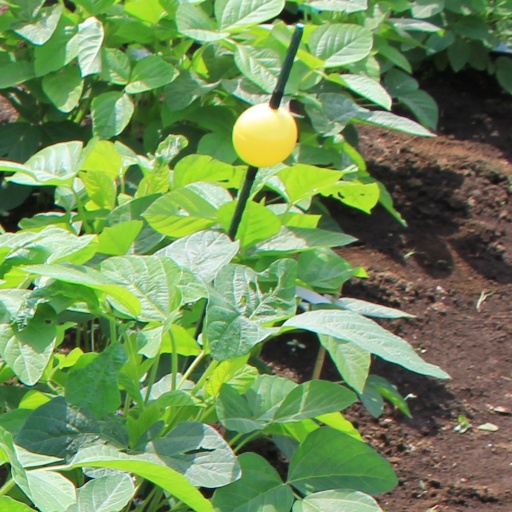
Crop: soybean